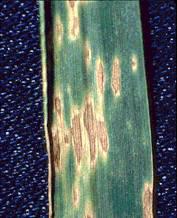
Plant: Wheat
Disease: wheat septoria blotch